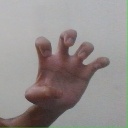
अक्षर: झ